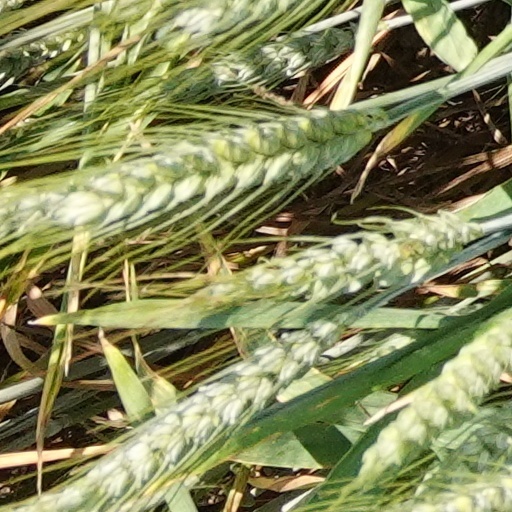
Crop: wheat